William Donaldson

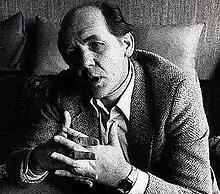

Charles William Donaldson (4 January 1935 – 22 June 2005) was a British satirist, writer, playboy and, under the pseudonym of Henry Root, author of "The Henry Root Letters".